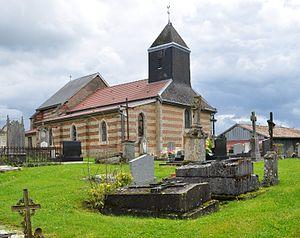
Église Saint-Julien à Élise (Commune d'Élise-Daucourt, Canton Sainte-Ménehould, Arrondissement Sainte-Ménehould, Département Marne, Région Champagne-Ardenne, France). Cette église n'ést pas un monument historique. Elle contient les objets d'art suivants: Maître-autel avec son retable: la Résurrection, bois, XVIIIe siècle. Fonts baptismaux avec couvercle de cuivre, pierre, XVIIIe siècle, Balustrade du choeur, bois, XVIIIe siècle. Vierge à l'Enfant, statue, bois, XVIIe siècle. Deux anges, statue, bois polychromé, XVIIIe siècle. Saint Joseph, statue, bois, XVIIIe siècle. Saint évêque, statue, bois, XVIIIe siècle.
Élise-Daucourt est une commune française, située dans le département de la Marne en région Grand Est.